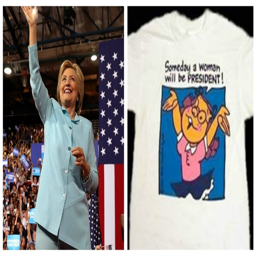
politician greets supporters during a rally .